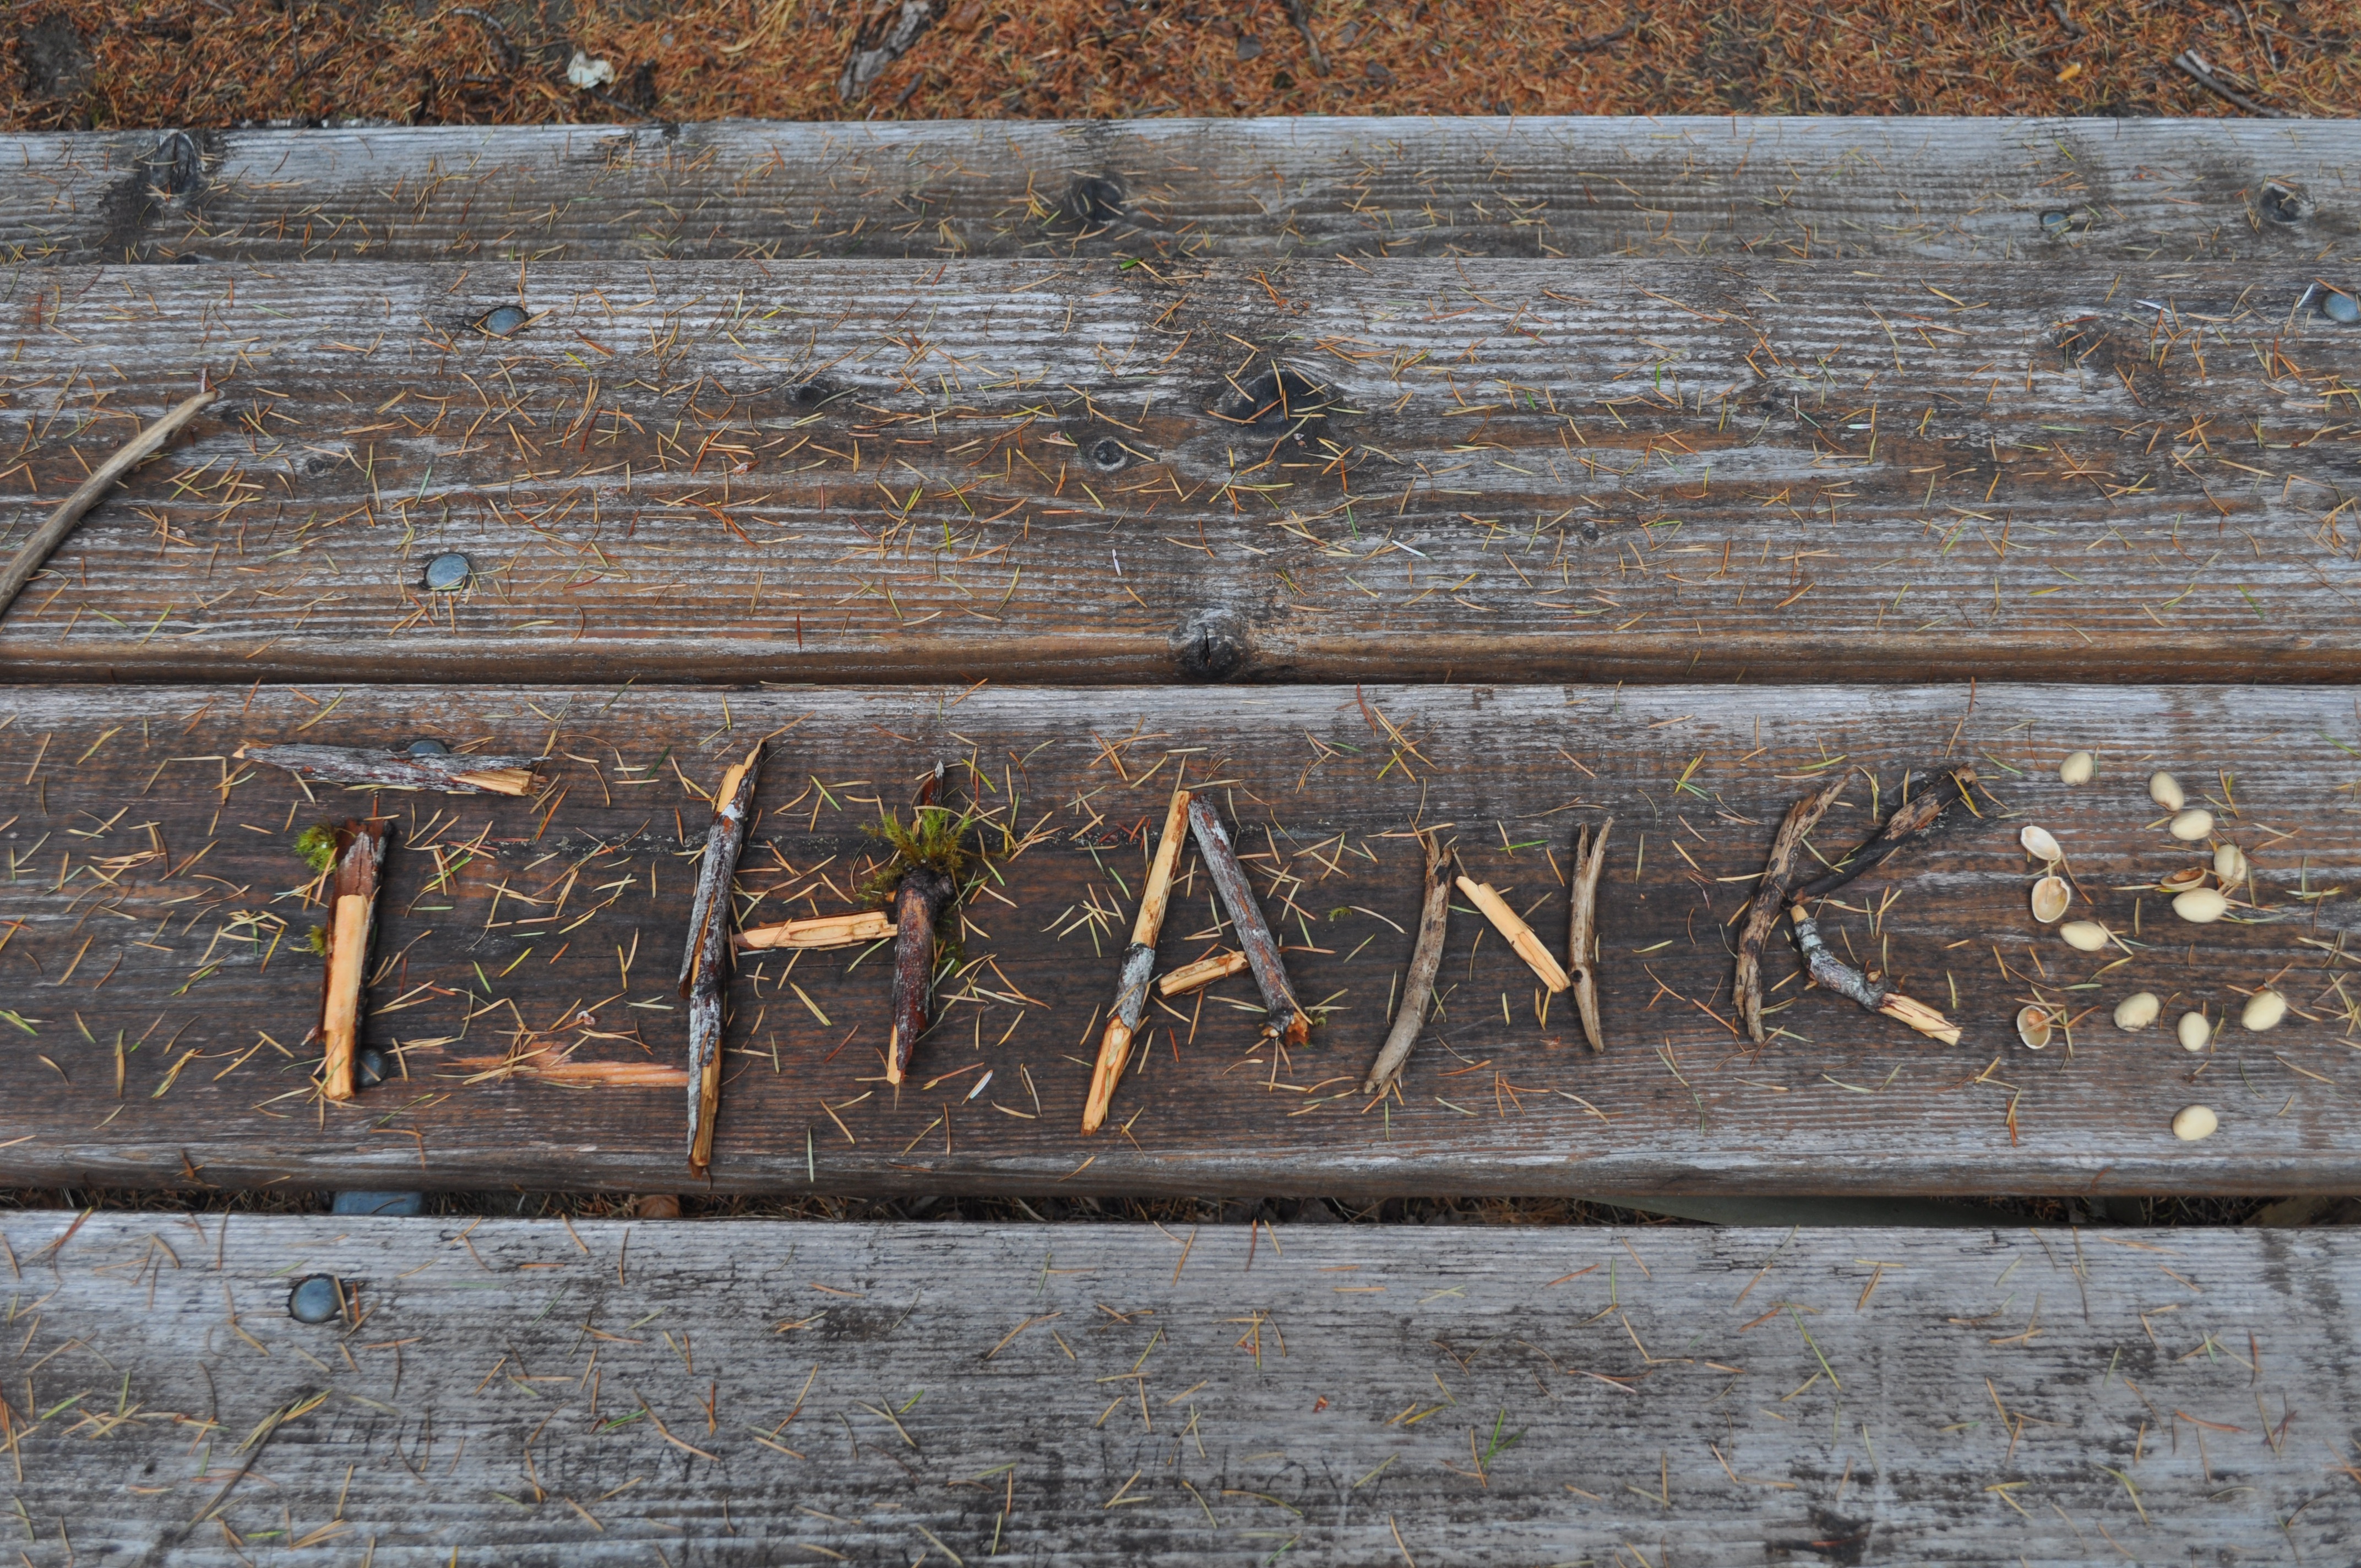
table, nature, wood, track, wall, natural, lumber, material, art, carving, relief, thanks, ancient history